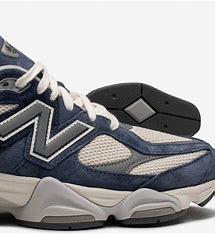
Brand: New
Model: Balance 90